Sakuntala Narasimhan

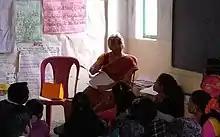
Sakuntala conducting an introductory session on consumer rights to the stewards of an UNDEF project

Sakuntala Narasimhan (born 30 December 1939) is an Indian journalist, consumer rights activist, and classical vocalist from the Rampur-Sahaswan gharana of Hindustani classical music. She was a disciple of Hafeez Ahmed Khan and is the only vocalist in India to have performed in the National Programme of Music organized by Doordarshan and All India Radio in both Carnatic and Hindustani styles. She was trained in Carnatic classical music by vocalists Musiri Subramania Iyer and Thanjavur Brinda. She is also the only artiste doing a “self-jugalbandi” juxtaposing the two styles.